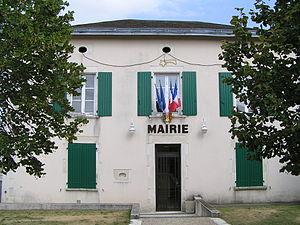
mairie de Montjean
Montjean est une commune du Sud-Ouest de la France, située dans le département de la Charente.